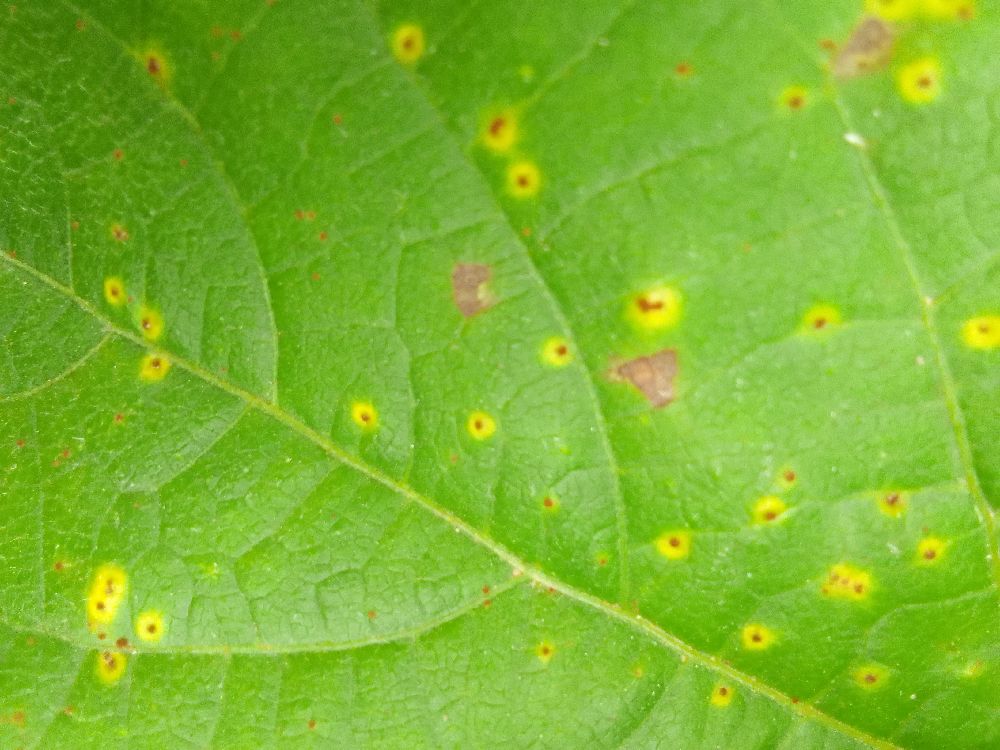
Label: rust